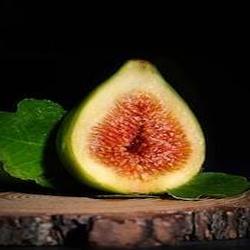
Label: Fig